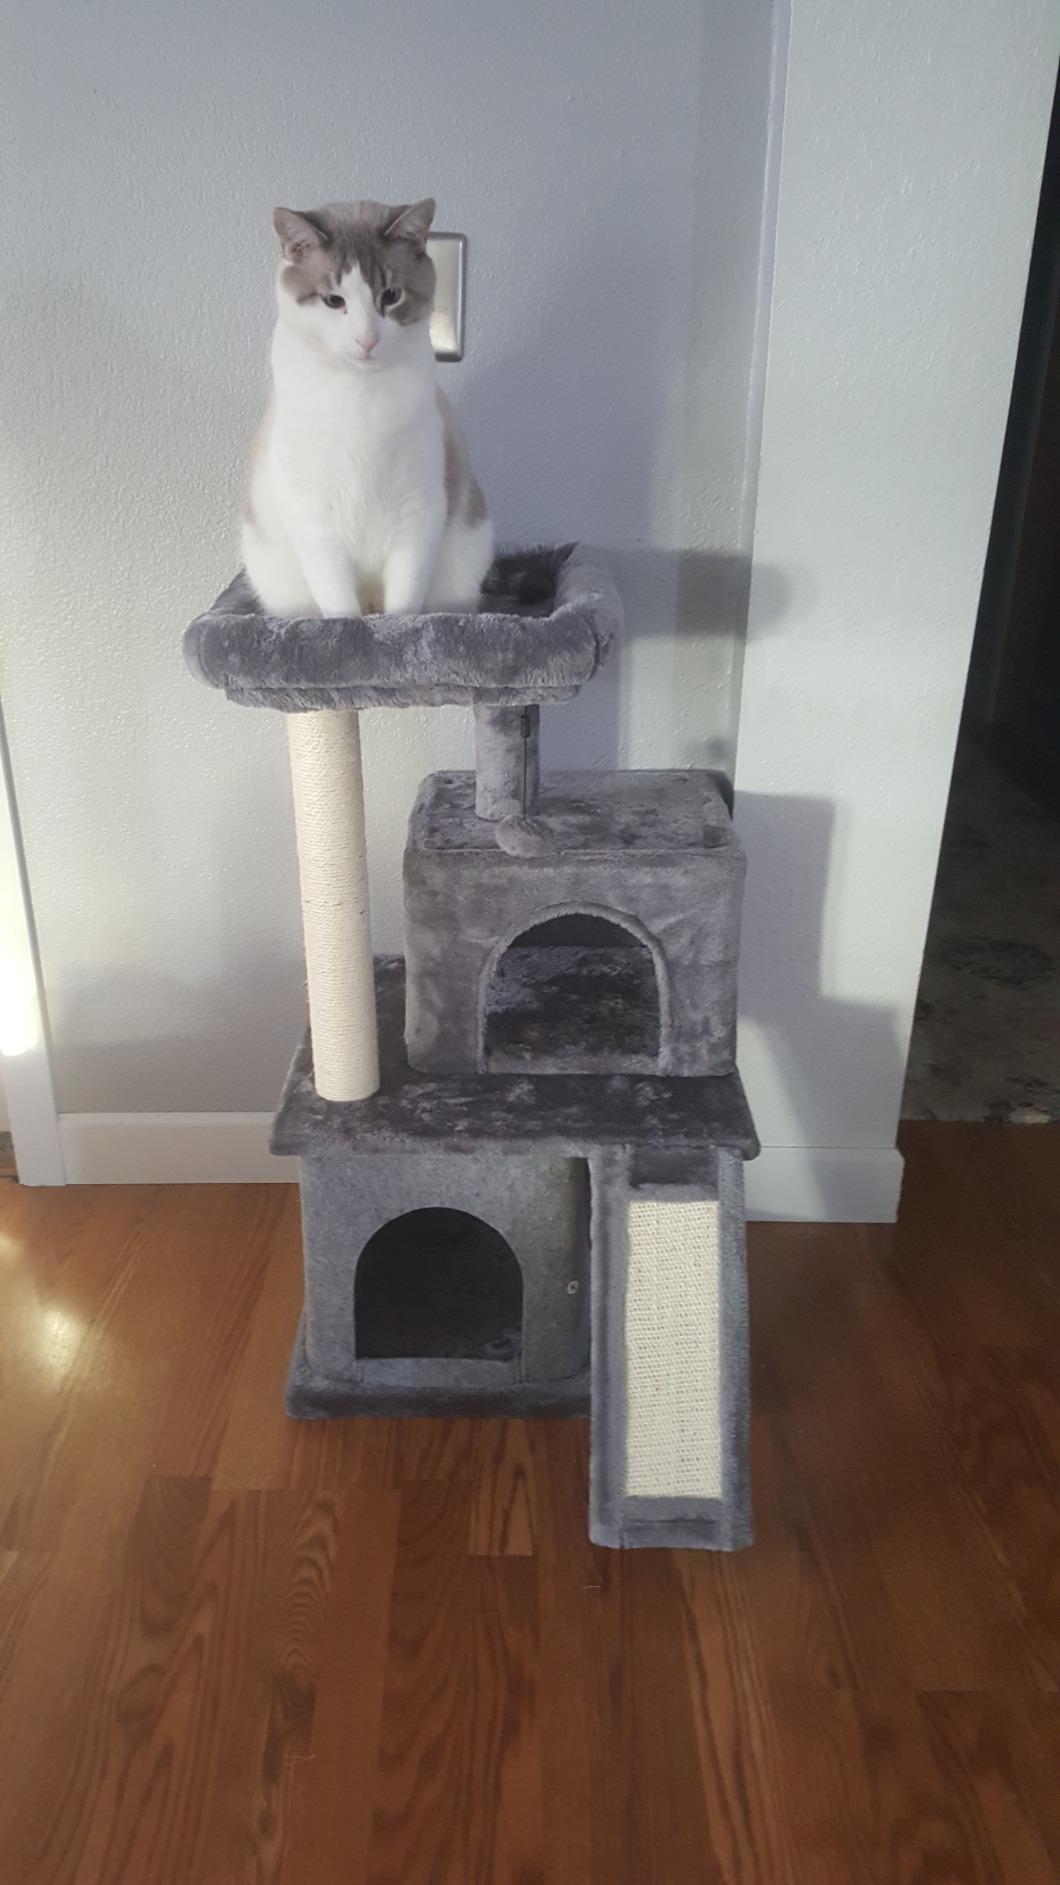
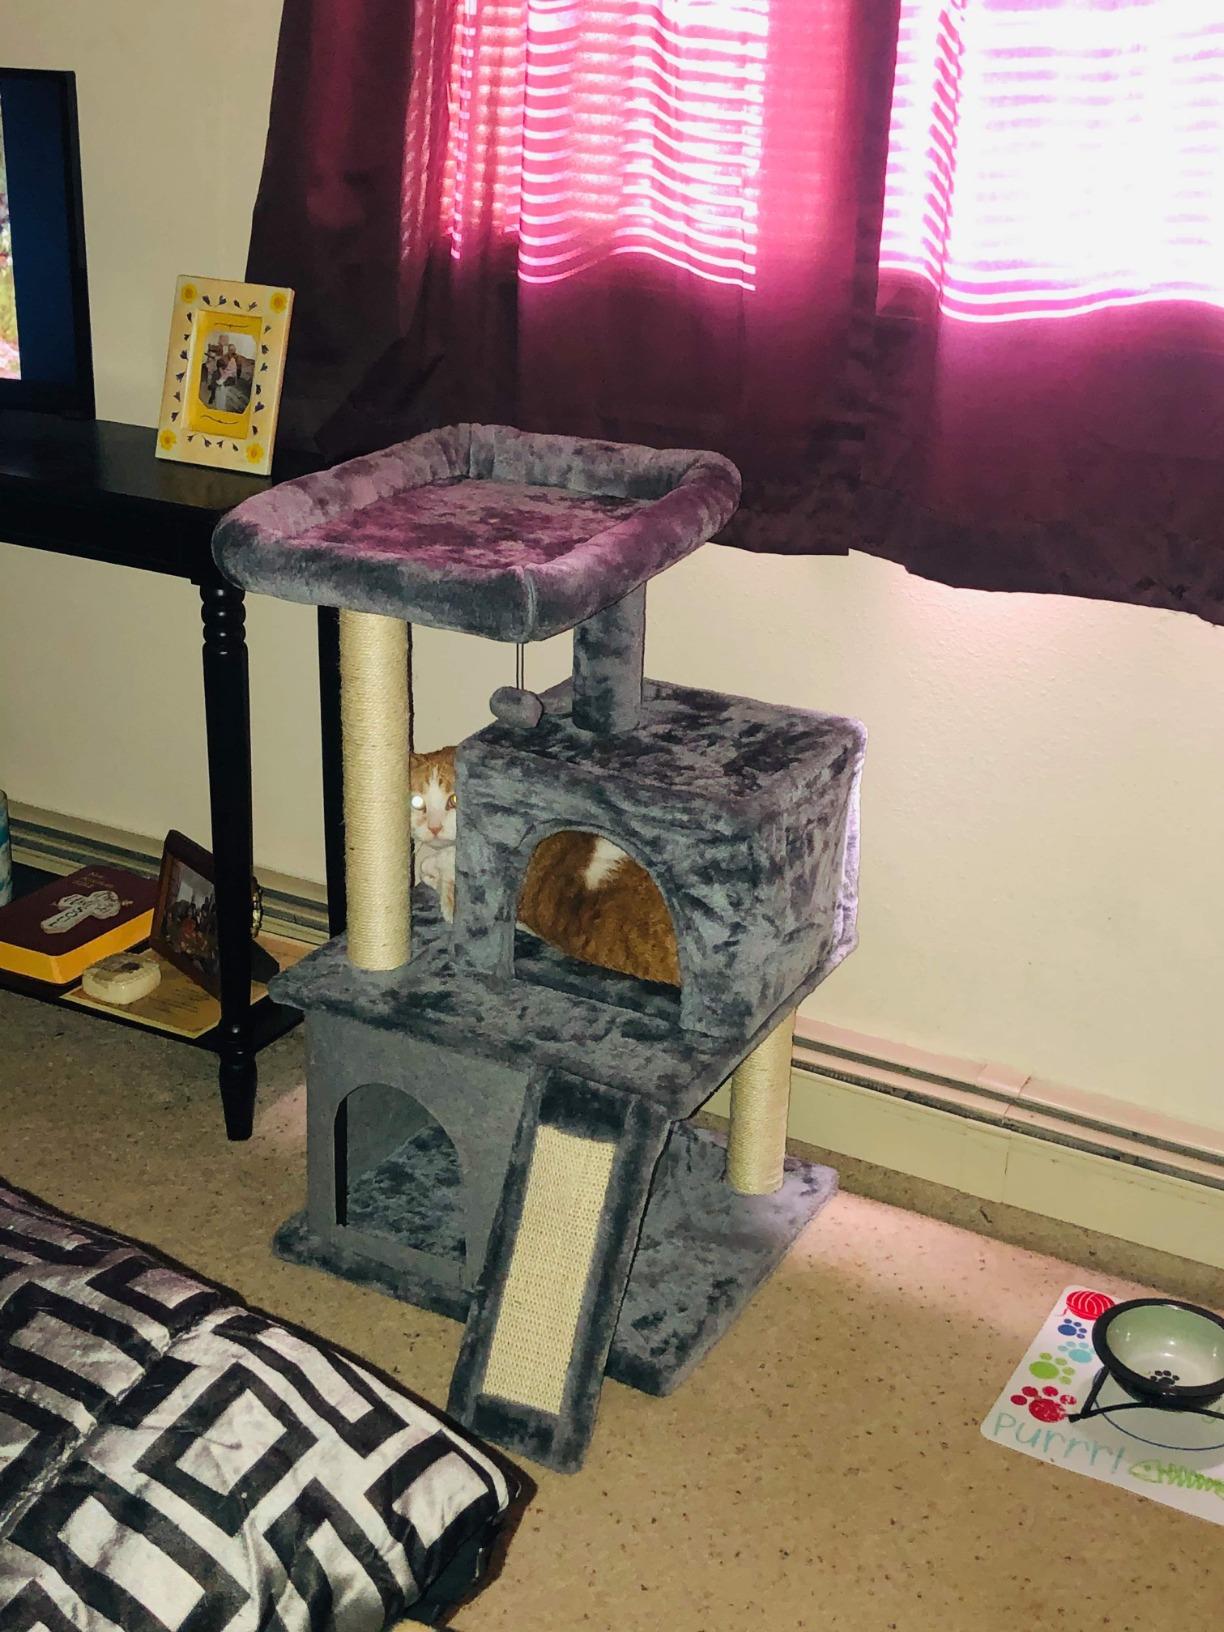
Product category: items_cat tree
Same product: yes